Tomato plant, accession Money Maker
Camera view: bottom (45 deg); turntable rotation: 240 degrees
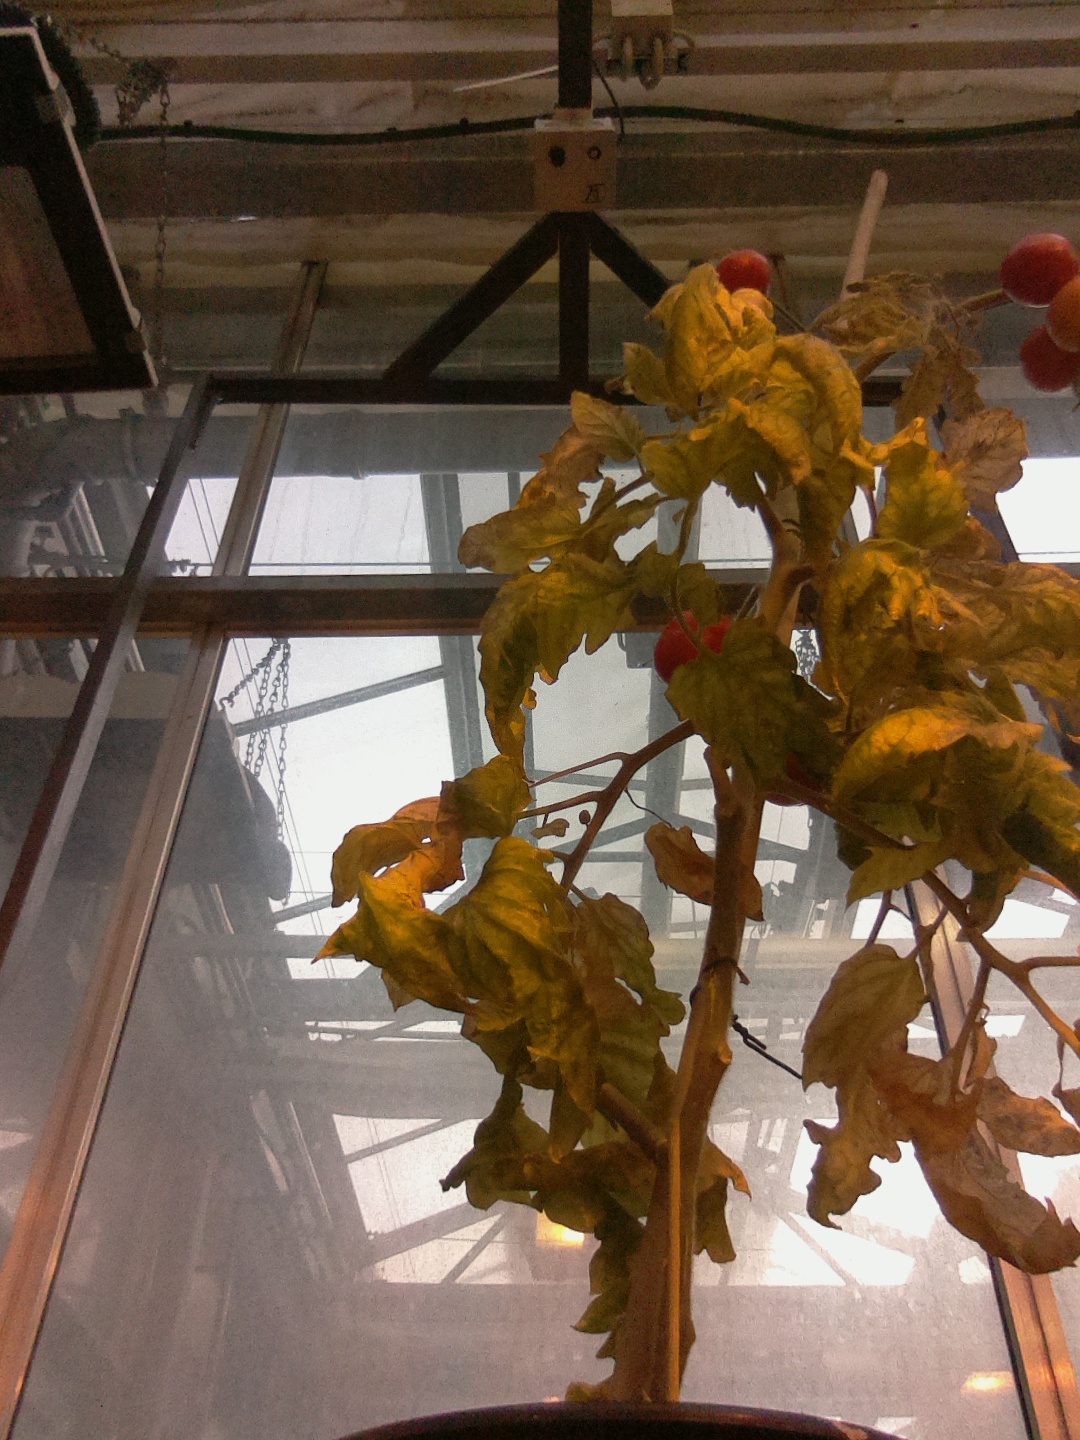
BBCH growth stage 87: 70%-80% of fruits show typical fully ripe color